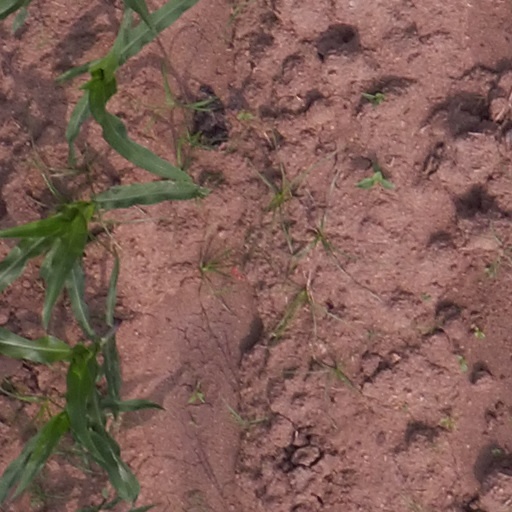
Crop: maize; corn